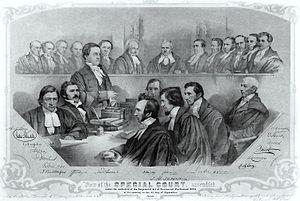
[Traduction libre de la légende en anglais]: ""Vue de la Cour spéciale, assemblée en vertu de l'acte seigneurial du parlement provincial de 1854 lors de son ouverture le quatrième jour de septembre 1855."" Les personnes représentées sur l'image, d'après Canada and Its Provinces, vol. II, Adam Shortt and Arthur G. Doughty, general editors, Toronto, 1914, près de la p. 590 (via www.fadedpage.com) [3]: Les juges (rangée du haut de l'image, de gauche à droite): A. N. Morin, de la Cour supérieure Charles Mondelet, de la Cour supérieure George Vanfelson, de la Cour supérieure Charles D. Day, de la Cour supérieure John Francis Duval, de la Cour du banc de la reine Edward Bowen, juge en chef de la Cour supérieure Sir Louis H. La Fontaine, juge en chef de la Cour du banc de la reine Thomas Cushing Aylwin, de la Cour du banc de la reine R. Edouard Caron, de la Cour du banc de la reine James Smith, de la Cour supérieure W. C. Meredith, de la Cour supérieure Edward Short, de la Cour supérieure W. Badgley, de la Cour supérieure Les avocats du gouvernement (section de gauche de l'avant-plan): F. Réal Angers T. J. J. Loranger Lewis T. Drummond, procureur général (debout) Les avocats des seigneurs (section de droite de l'avant-plan, de gauche à droite): R. McKay Christopher Dunkin C. S. Cherrier Le greffier de la Cour — J. U. Beaudry (au bout de la table, seule sa tête est visible) Le messager de la Cour (à l'extrême droite, son nom serait E. Barnard d'après une autre source [4]) Un commentaire
L'Acte pour l'abolition des droits et devoirs féodaux dans le Bas-Canada ou Acte Seigneurial de 1854 loi de la Province du Canada abolissant le régime seigneurial dans le Bas-Canada.